Villa Barbarigo, Noventa Vicentina

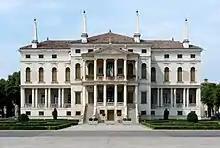
Villa Barbarigo in Noventa Vicentina

The Villa Barbarigo is a patrician villa in the comune of Noventa Vicentina, in Province of Vicenza, northern Italy, also referred to as Villa Barbarigo Loredan Rezzonico reflecting the various marriage alliances among aristocratic Venetian families who have owned the house, is a rural palace built in the late 16th century.